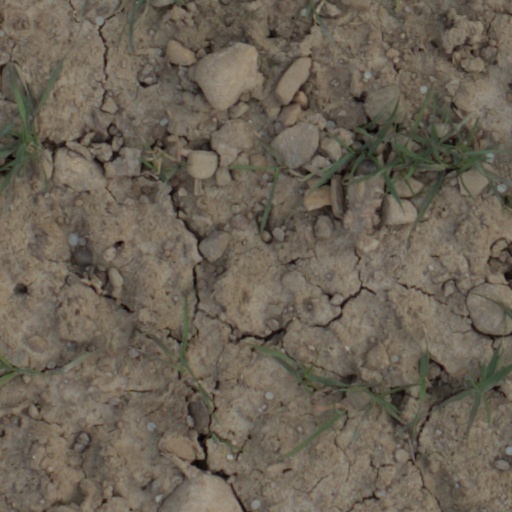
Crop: wheat